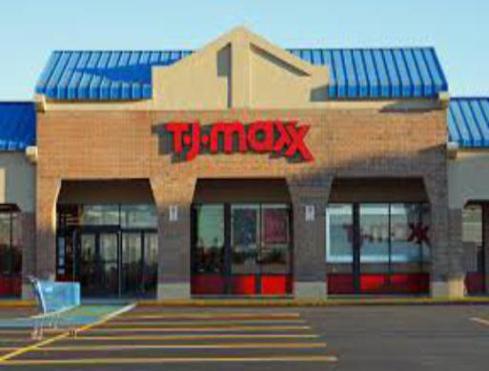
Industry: Others